Custodian helmet

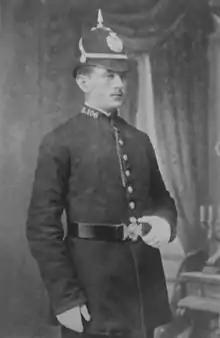
A constable of the Birmingham City Police in 1891

The early Metropolitan Police helmet had a "garter" style badge on the front of the helmet which had the officer's personal number and divisional letter in the centre, backed by a leather insert. This was surrounded by a wreath design which had the words "Metropolitan Police" around the outside and was topped with the reigning monarch's crown. This style changed in 1875, when an early version of the Brunswick star was adopted without the upturned brim seen in the previous style. There was much variety in the style of helmets during this period. The form of the helmets gradually converged with the "foreign service" and "home service" helmets adopted by the British Army in the late-1870s.